Viktor Kubiszyn

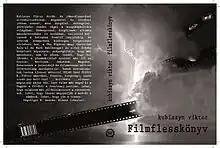
"Filmflesskönyv"

His first book was published by Underground Kiadó in 2011 as "Filmflesskönyv" (Film-trip-book), a collection of articles and essays. It contains his film criticisms which were published mostly in the "Filmhu" movie page and "Filmvilág" between 2003 and 2006. He has also published in “Pergő Képek”, "Beszélő", "Mozinet Magazin" and “Árgus”.